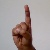
The image shows a hand gesture representing the letter 'D' in Indian Sign Language.